Ivan Zholtovsky

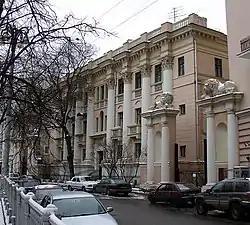
House of Lions, 1945, Patriarch Ponds, Moscow

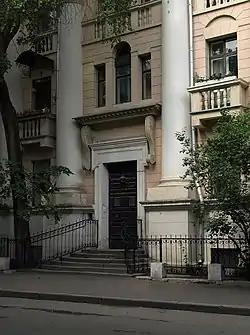
House of Lions, 1945, grand entrance Patriarch Ponds, Moscow

In 1940, already 73 years old, Zholtovsky accepts the chair of Moscow Architectural Institute (MArchI). Zholtovsky stayed in Moscow throughout World War II, managing MArchI and engaged in various consultancies; when time came to repair the damage of war, he was too old to take serious out-of-town jobs. He bid for expansion of Mossoviet headquarters, making 18 proposals (1939–1945); all failed, and the job was awarded to Dmitry Chechulin. In summer 1945, the state instituted "Zholtovsky School and Workshop", where he would work till his death.